AFL Grand Final location debate

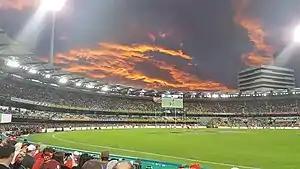
Brisbane's Gabba was selected over several non-Victorian stadiums to host the pandemic-affected 2020 Grand Final.

The VFL/AFL Grand Final has been held at a ground other than the Melbourne Cricket Ground on eleven occasions; the first four VFL Grand Finals were held at Junction Oval (1898 and 1899), the East Melbourne Cricket Ground (1900) and Lake Oval (1901). Since the Grand Final was first played at the Melbourne Cricket Ground in 1902, seven grand finals have been played away from the venue due to either unavailability or capacity restriction: